Altoona Tribune

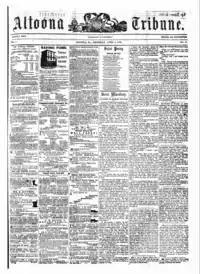
Front page of the "Altoona Tribune", April 5, 1860

Under the Pitcairn-Dern ownership, the "Tribune" maintained a wide circulation (42,000 in 1899), and appeared each morning. Its political stance was "independent Republican", and it described itself as "progressive".